Colombian identity card

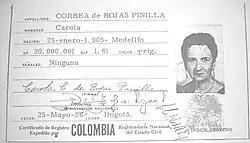
First female identity document.

In 1993, a brown plastic identification card was introduced, omitting previous details like skin color and distinguishing marks, and adding new information, including blood type, gender, and a barcode. Since May 2000, the updated identity document, known as "Amarilla con hologramas" (Yellow with Holograms), has been issued, incorporating AFIS (Automated Fingerprint Identification System) technology. During this transition, both the earlier white and brown formats remained valid and were recognized as legitimate forms of citizen identification.